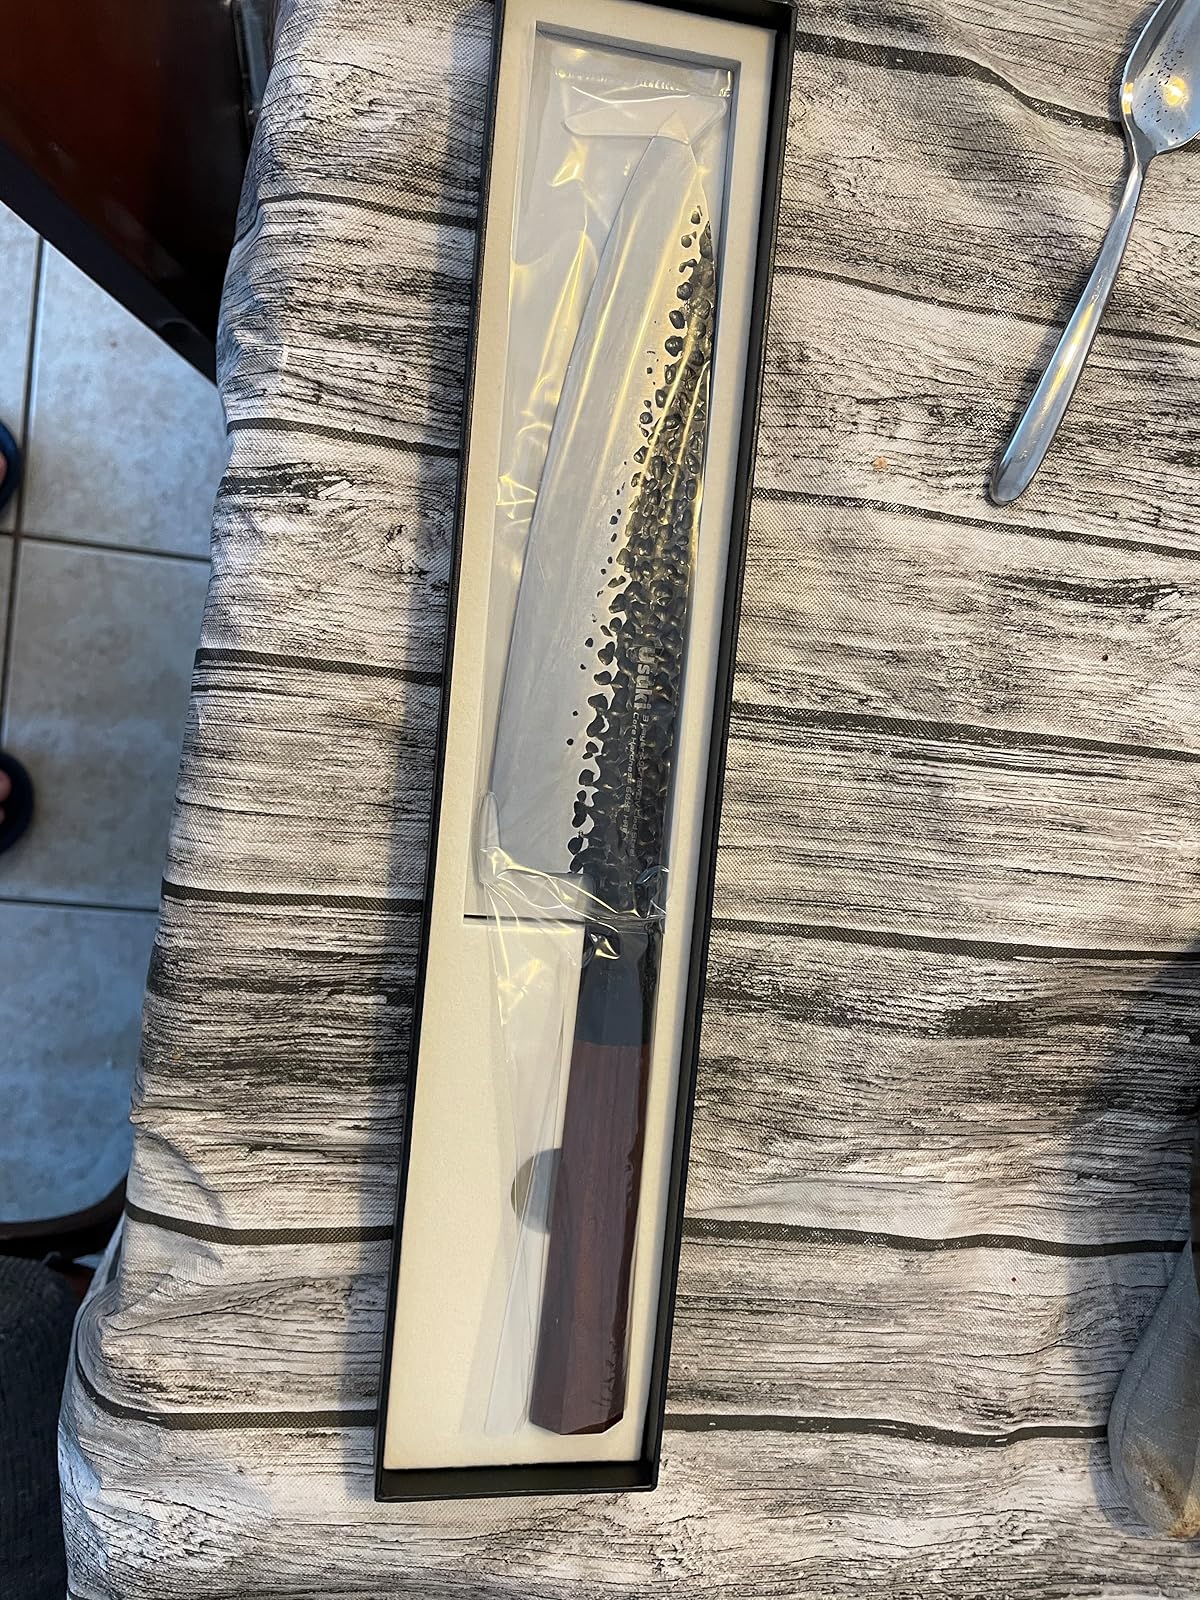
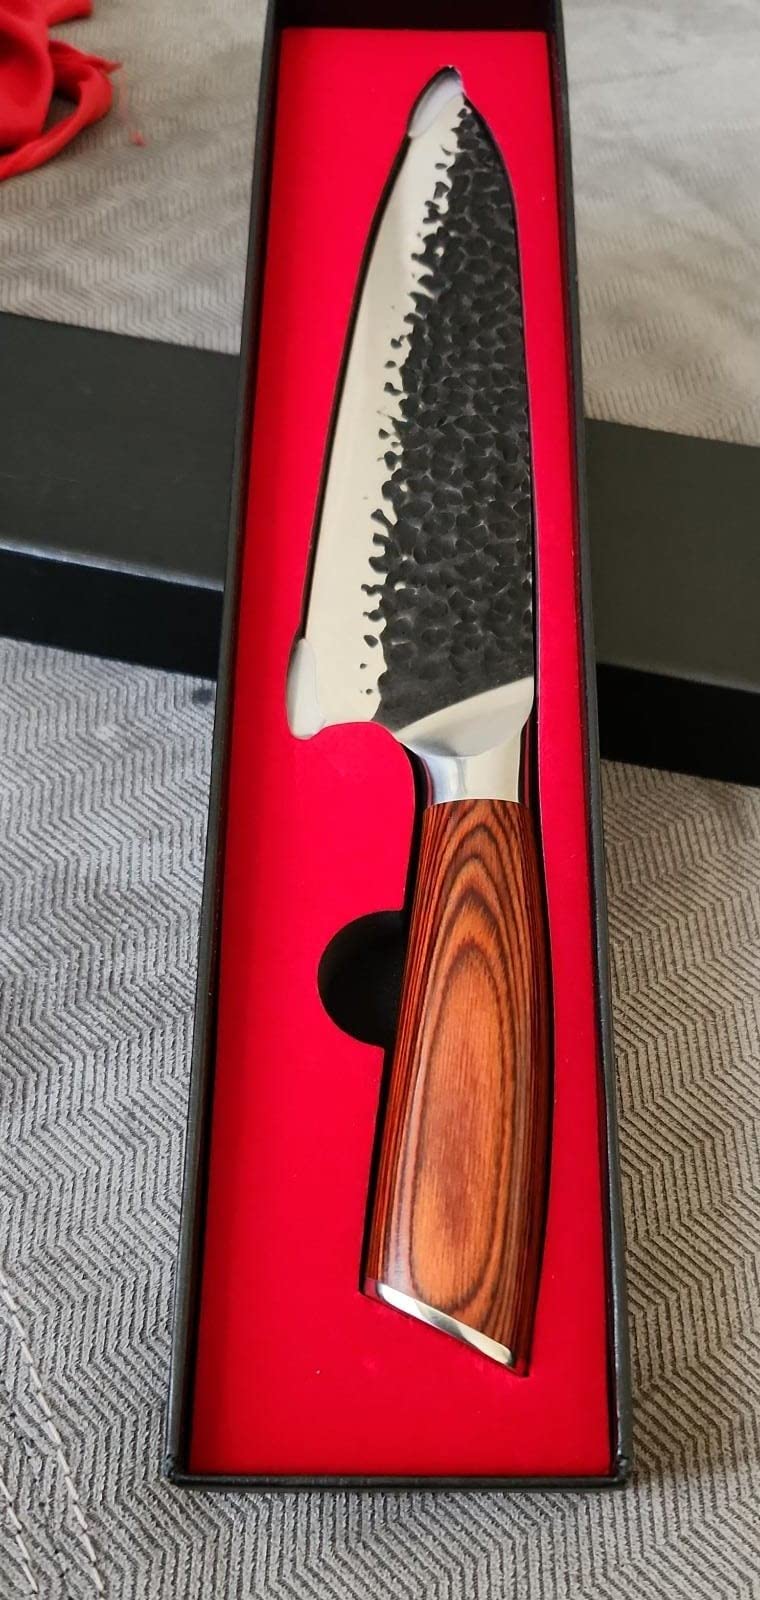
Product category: items_knife
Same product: no